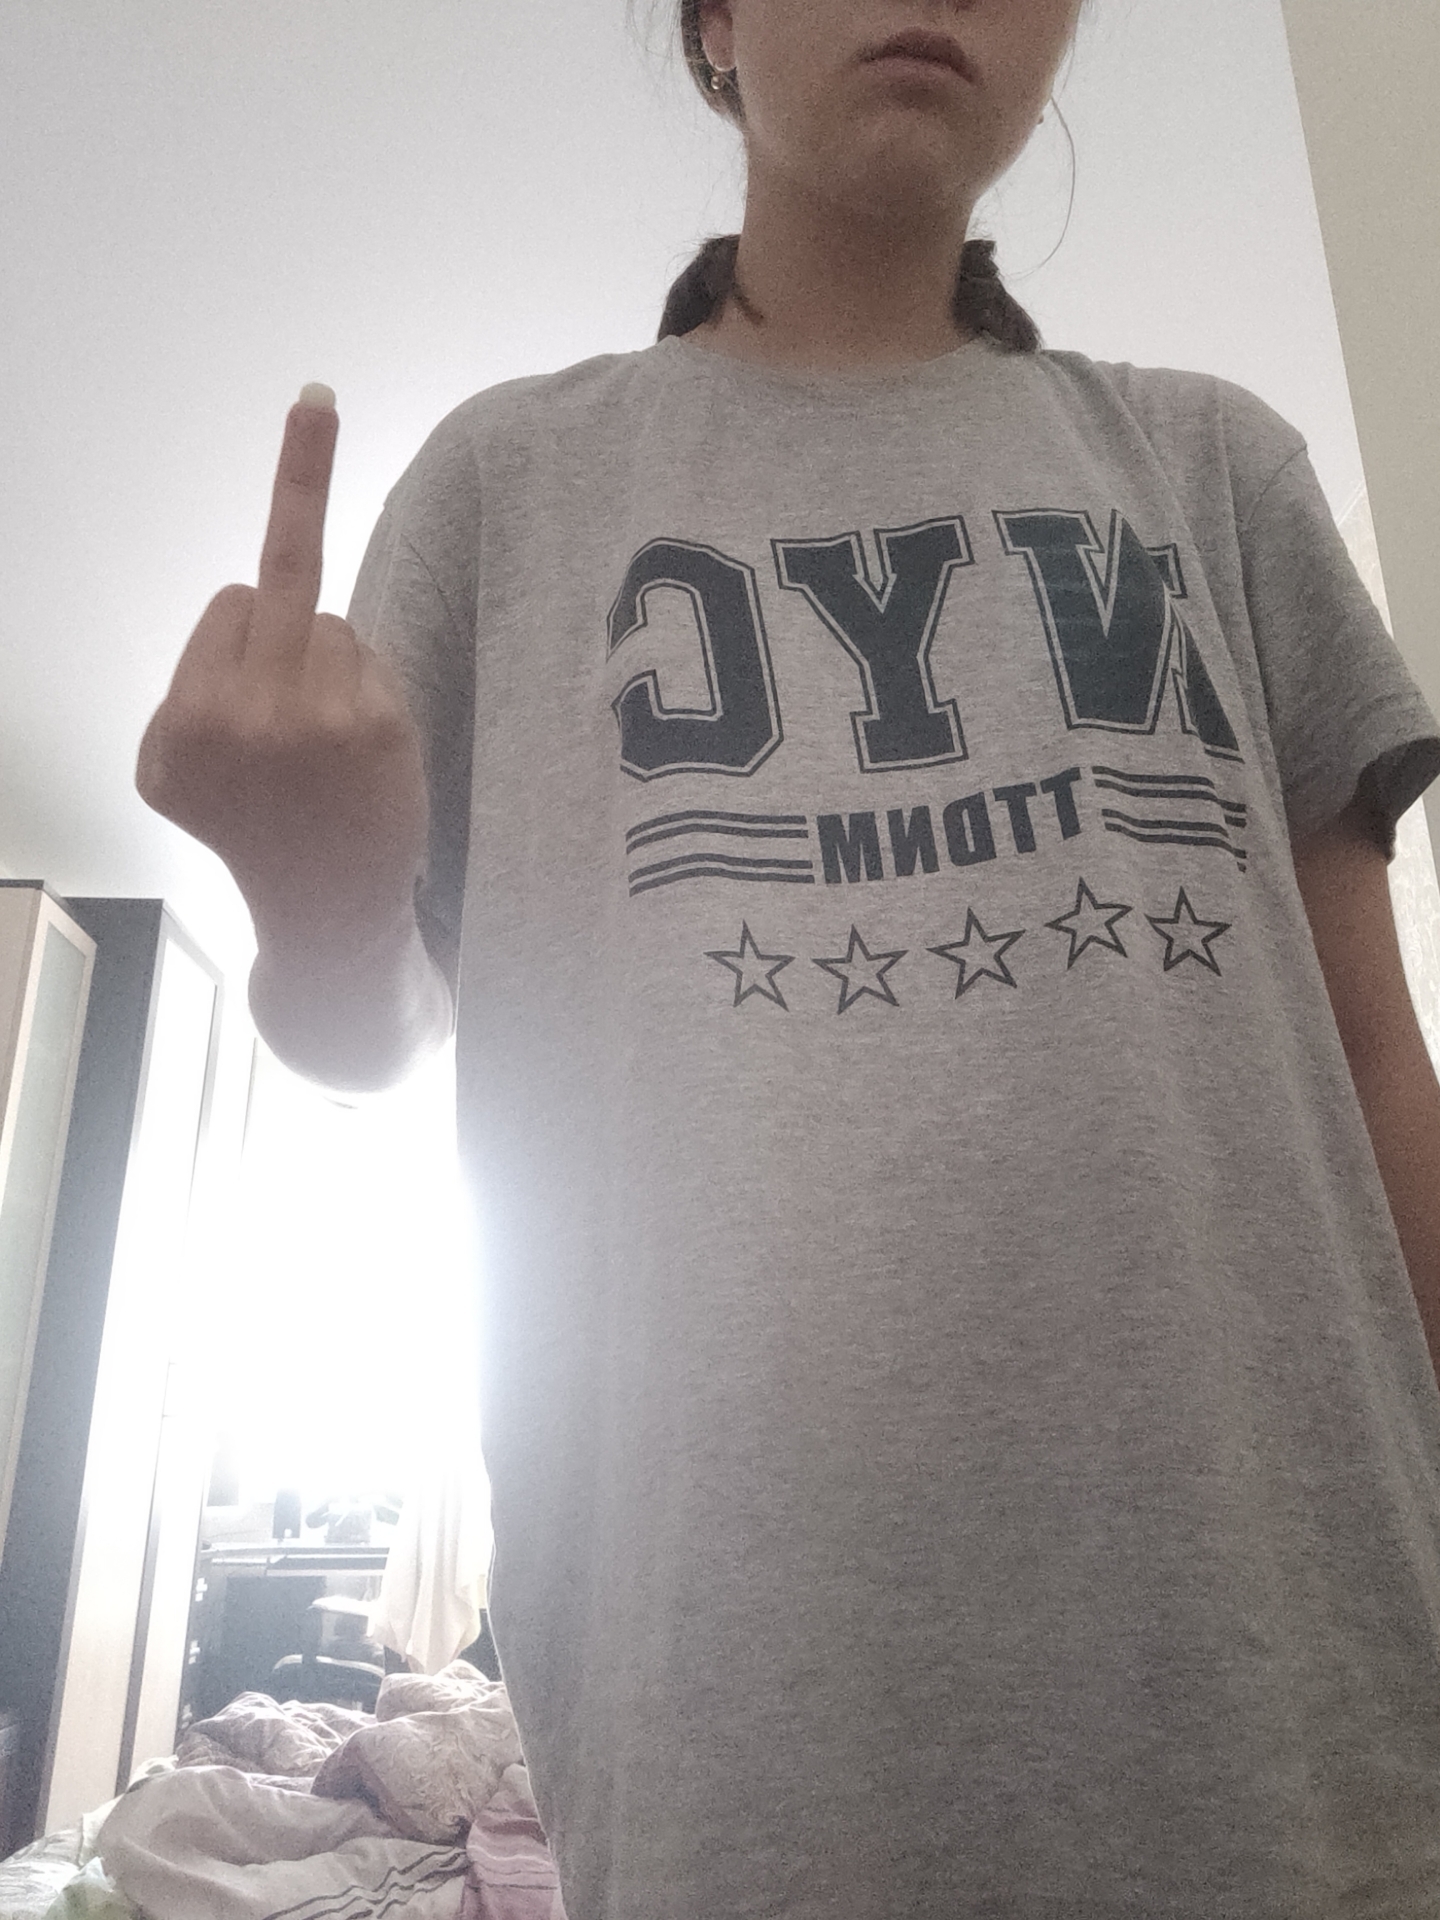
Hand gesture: middle_finger